T206 Honus Wagner

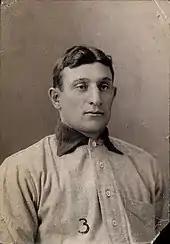
Cabinet photo by Carl Horner (c. 1902) used for the Wagner T206 card

The American Tobacco Company was formed as a result of an 1889 merger of five major cigarette manufacturers: W. Duke & Sons & Company, Allen & Ginter, Goodwin & Company, F. S. Kinney Company and William S. Kimball & Company. Because the company came to monopolize the tobacco industry, ATC did not have to conduct advertising or promotions for its products. Since baseball cards were primarily used as a sales promotion, ATC removed them from its tobacco packs, almost driving the cards into obsolescence. During the presidency of "trust-buster" Theodore Roosevelt, the ATC was subjected to legal action from the government, in hopes of shutting down the monopoly in the industry.